Southwest Waterfront

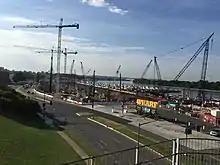
Construction of The Wharf in August 2015

Due to its history of urban redevelopment, most of the Southwest Waterfront neighborhood is composed of large cooperatives or condominiums, often containing both townhouses and apartment buildings. Most of the building projects are examples of Modern Architecture.